Świdwin County

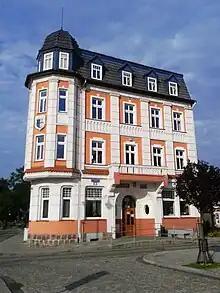
Świdwin - district office

Świdwin County is a unit of territorial administration and local government (powiat) in West Pomeranian Voivodeship, north-western Poland. It came into being on January 1, 1999, as a result of the Polish local government reforms passed in 1998. Its administrative seat and largest town is Świdwin, which lies north-east of the regional capital Szczecin. The only other town in the county is Połczyn-Zdrój, lying east of Świdwin.